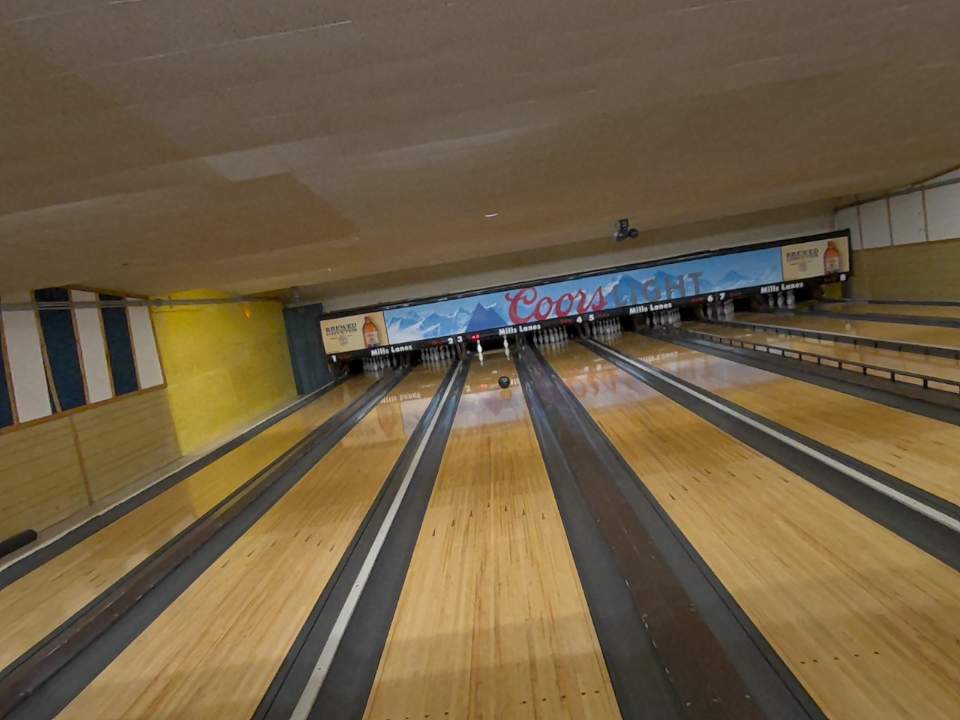
Object: bowling_ball